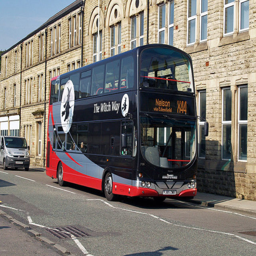
public transport business in bus .